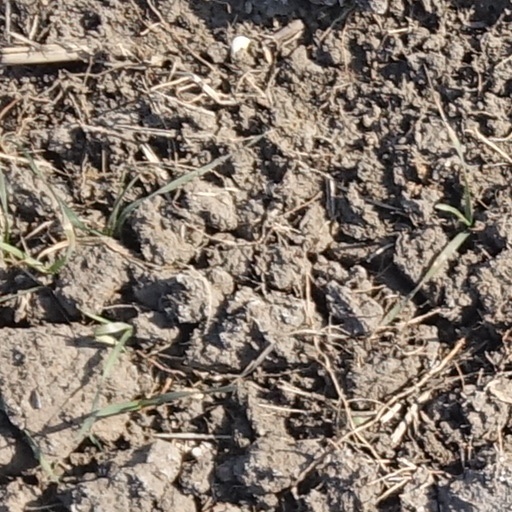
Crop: wheat